List of non-marine molluscs of Thailand

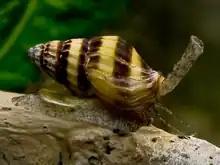
The freshwater snail "Clea helena" is one of about 10 freshwater species within the mostly marine family Buccinidae (total about 1500 species).

The lower Mekong River area, which includes parts of Thailand, Laos and Cambodia, is considered to be a biodiversity hotspot for freshwater gastropods, with dominant taxa from the families Pomatiopsidae, Stenothyridae, Buccinidae and Marginellidae.